Hurricane Gordon (2006)

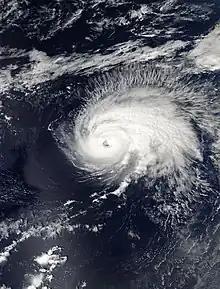
Gordon at peak intensity on September 14

Hurricane Gordon was the first tropical cyclone since 1992 to affect the Azores while retaining tropical characteristics. The eighth tropical storm, third hurricane, and first major hurricane of the 2006 Atlantic hurricane season, Gordon formed on September 10 in the tropical Atlantic Ocean. It gradually matured into a hurricane as it tracked northward, reaching its peak intensity with winds of early on September 14 while located about southeast of Bermuda. After becoming nearly stationary, Gordon weakened to minimal hurricane status, although it re-intensified after accelerating to the east. It weakened again after moving over cooler waters, and passed through the Azores on September 20. Shortly thereafter, it became an extratropical cyclone and subsequently affected Spain, Ireland, and the United Kingdom.